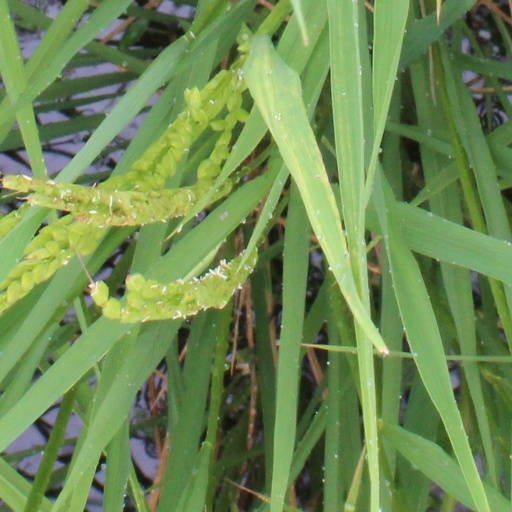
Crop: rice